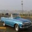
Label: automobile